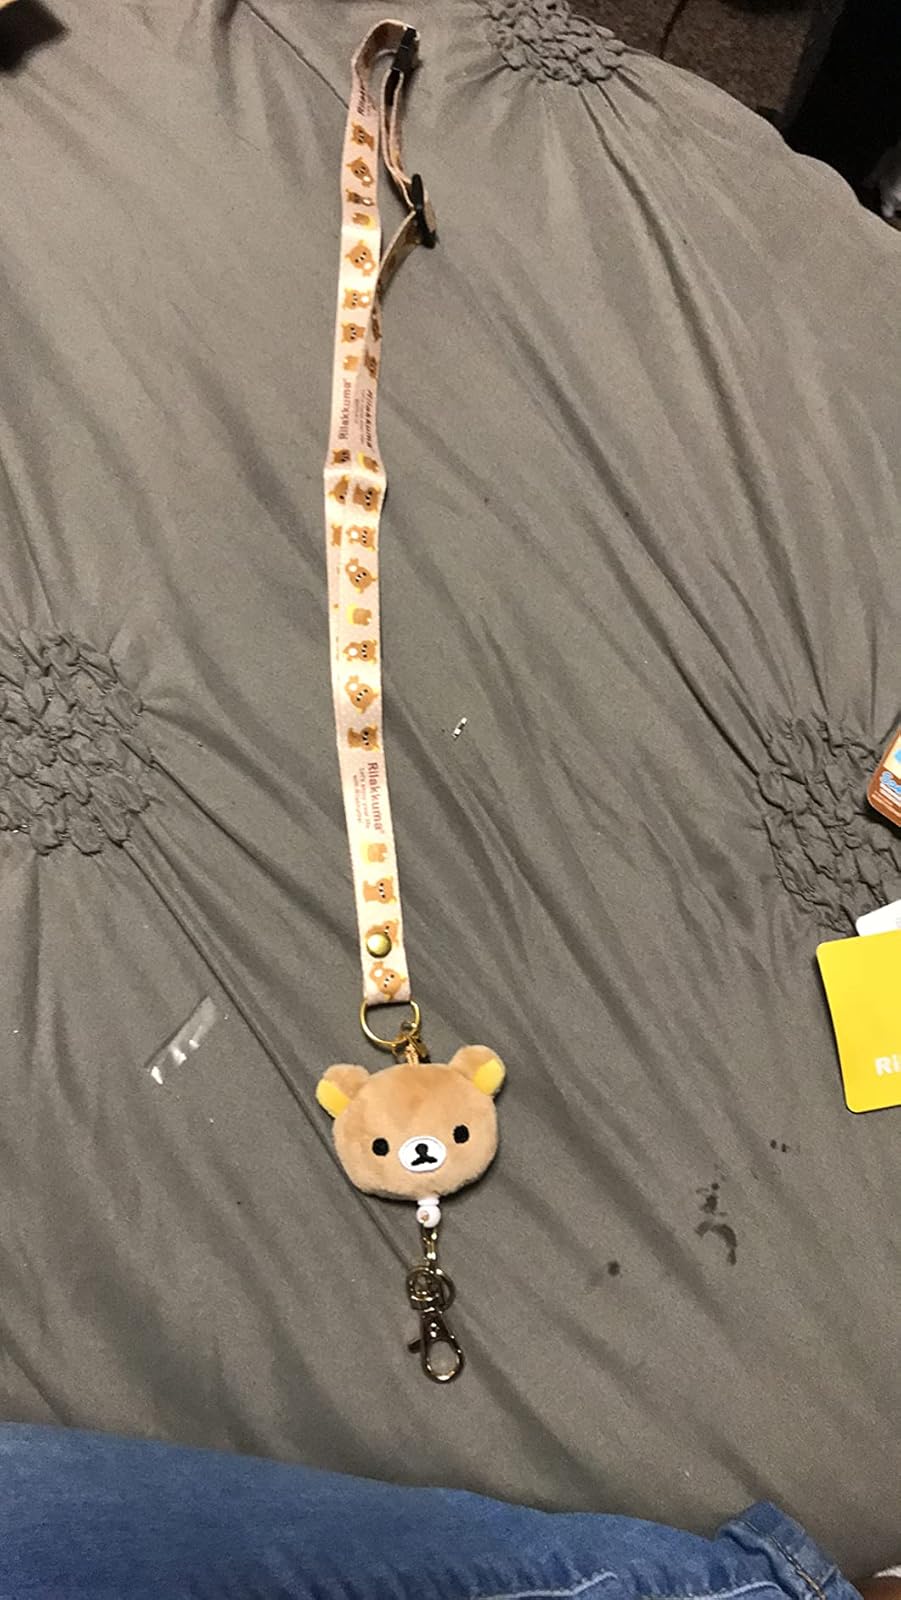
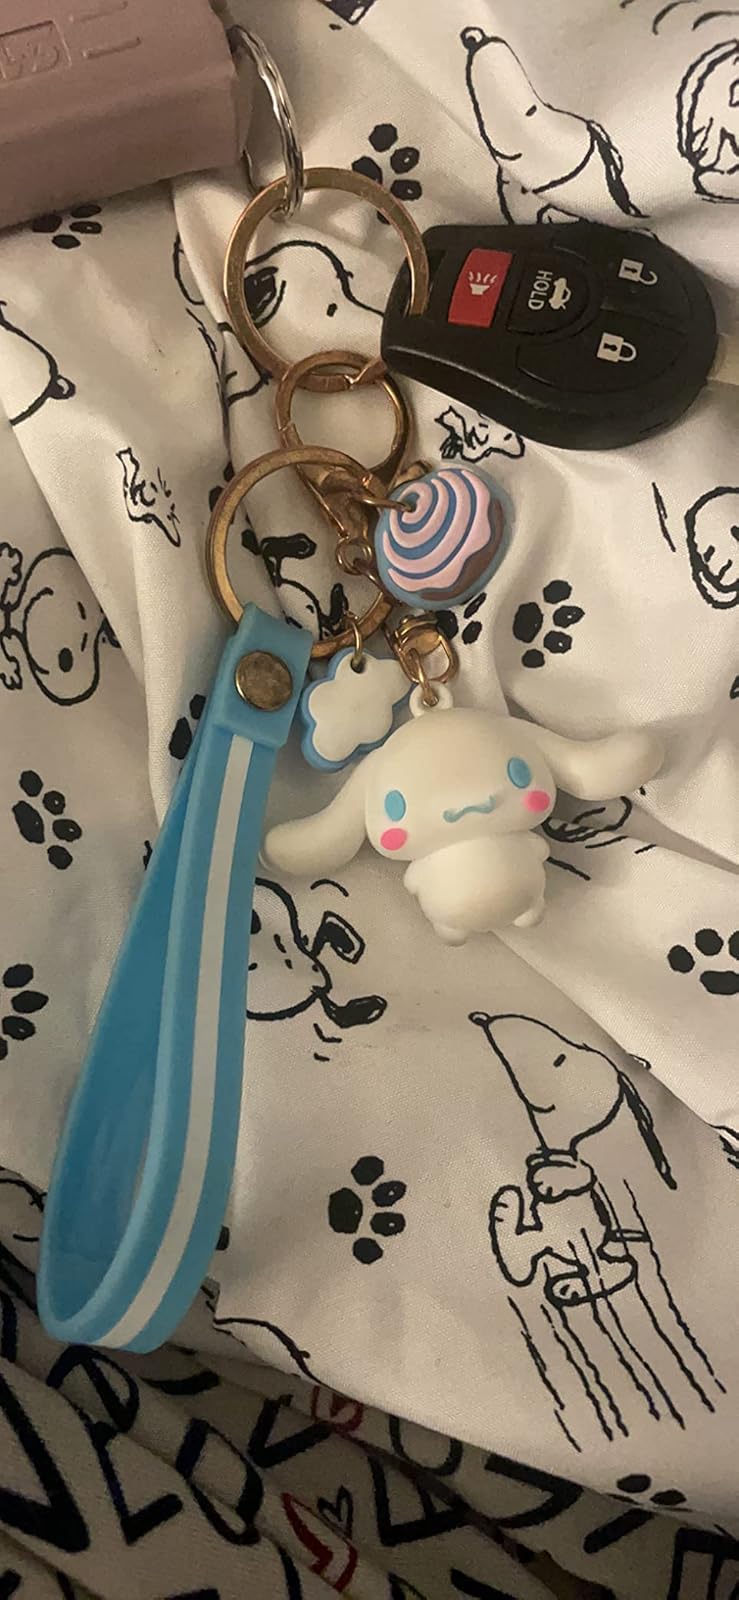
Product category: accessories_keychain
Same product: no